Revelation 13

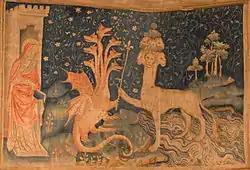
"La Bête de la Mer" (from the "Tapisserie de l'Apocalypse" in Angers, France). A medieval tapestry, this detail of which shows John, the Dragon, and the Beast of the Sea.

The last verse (verse 18) of the previous chapter connects the appearance of the beast to the dragon who delegates to the beast what power it has.